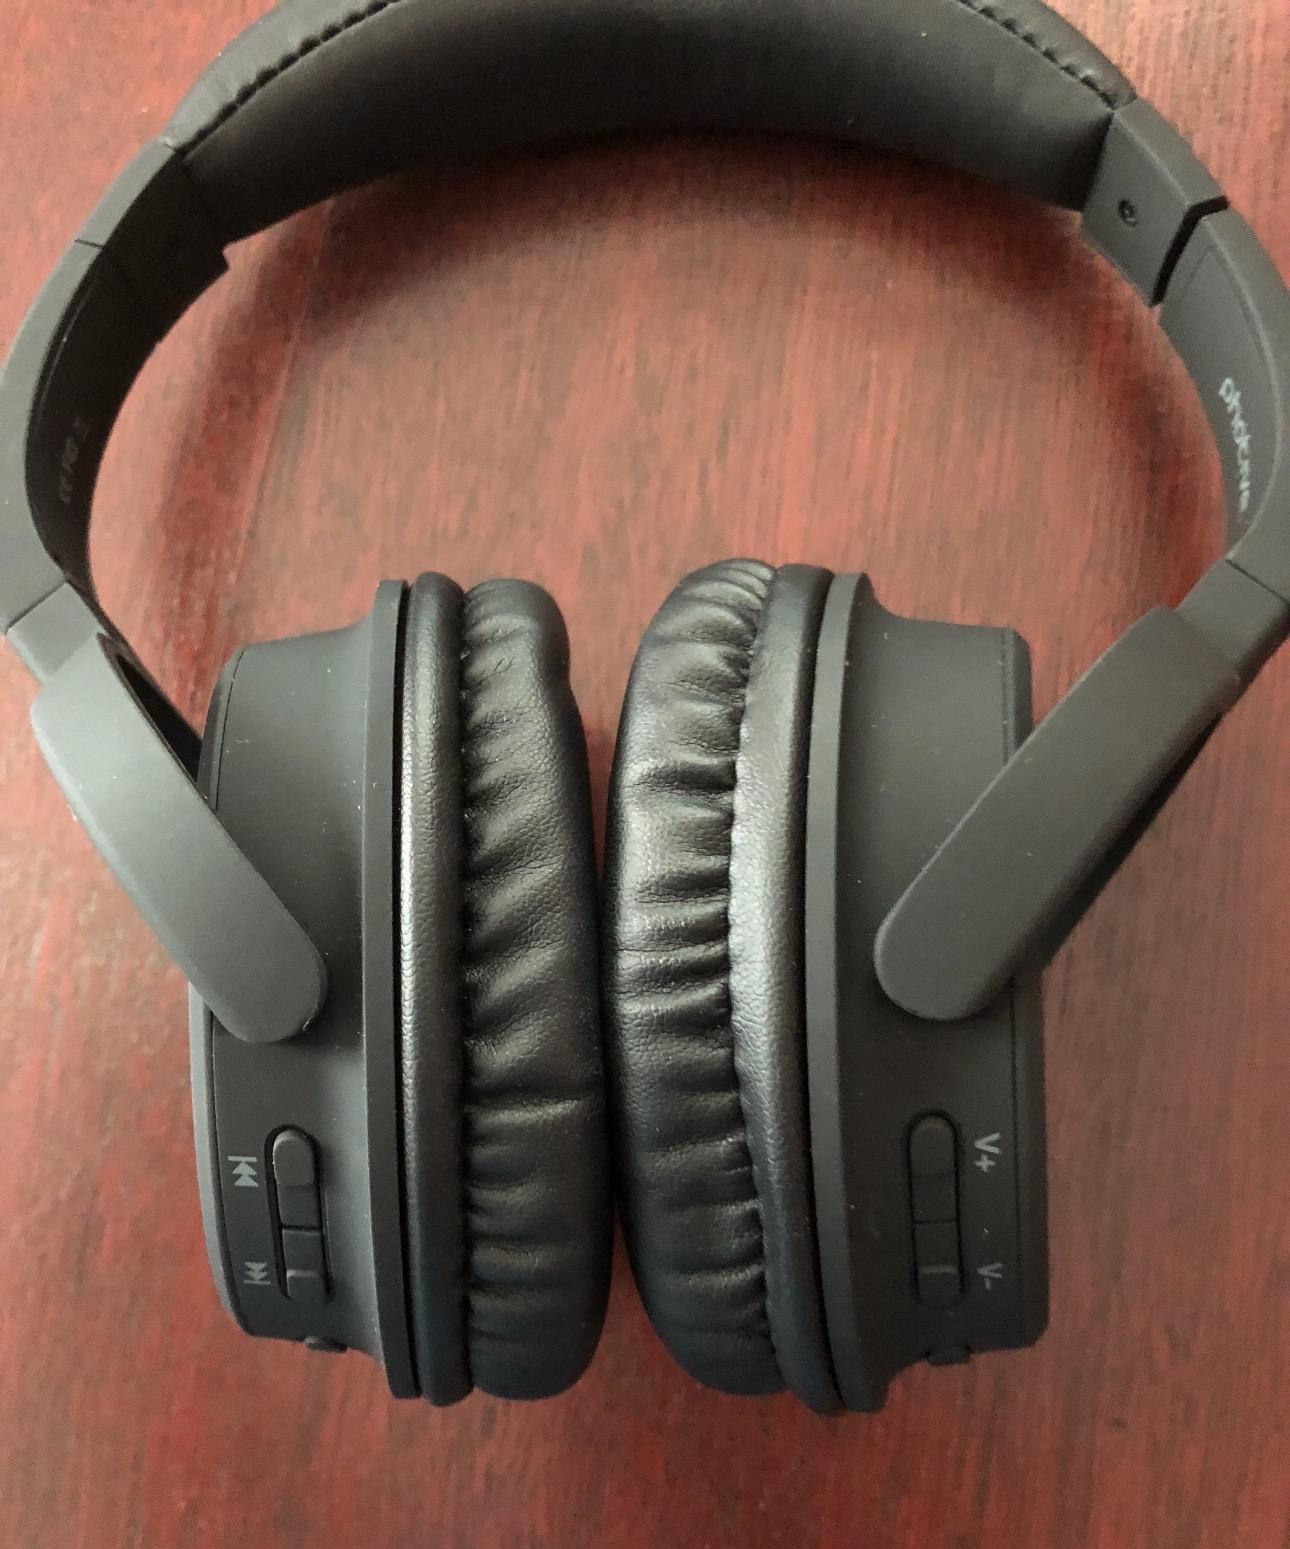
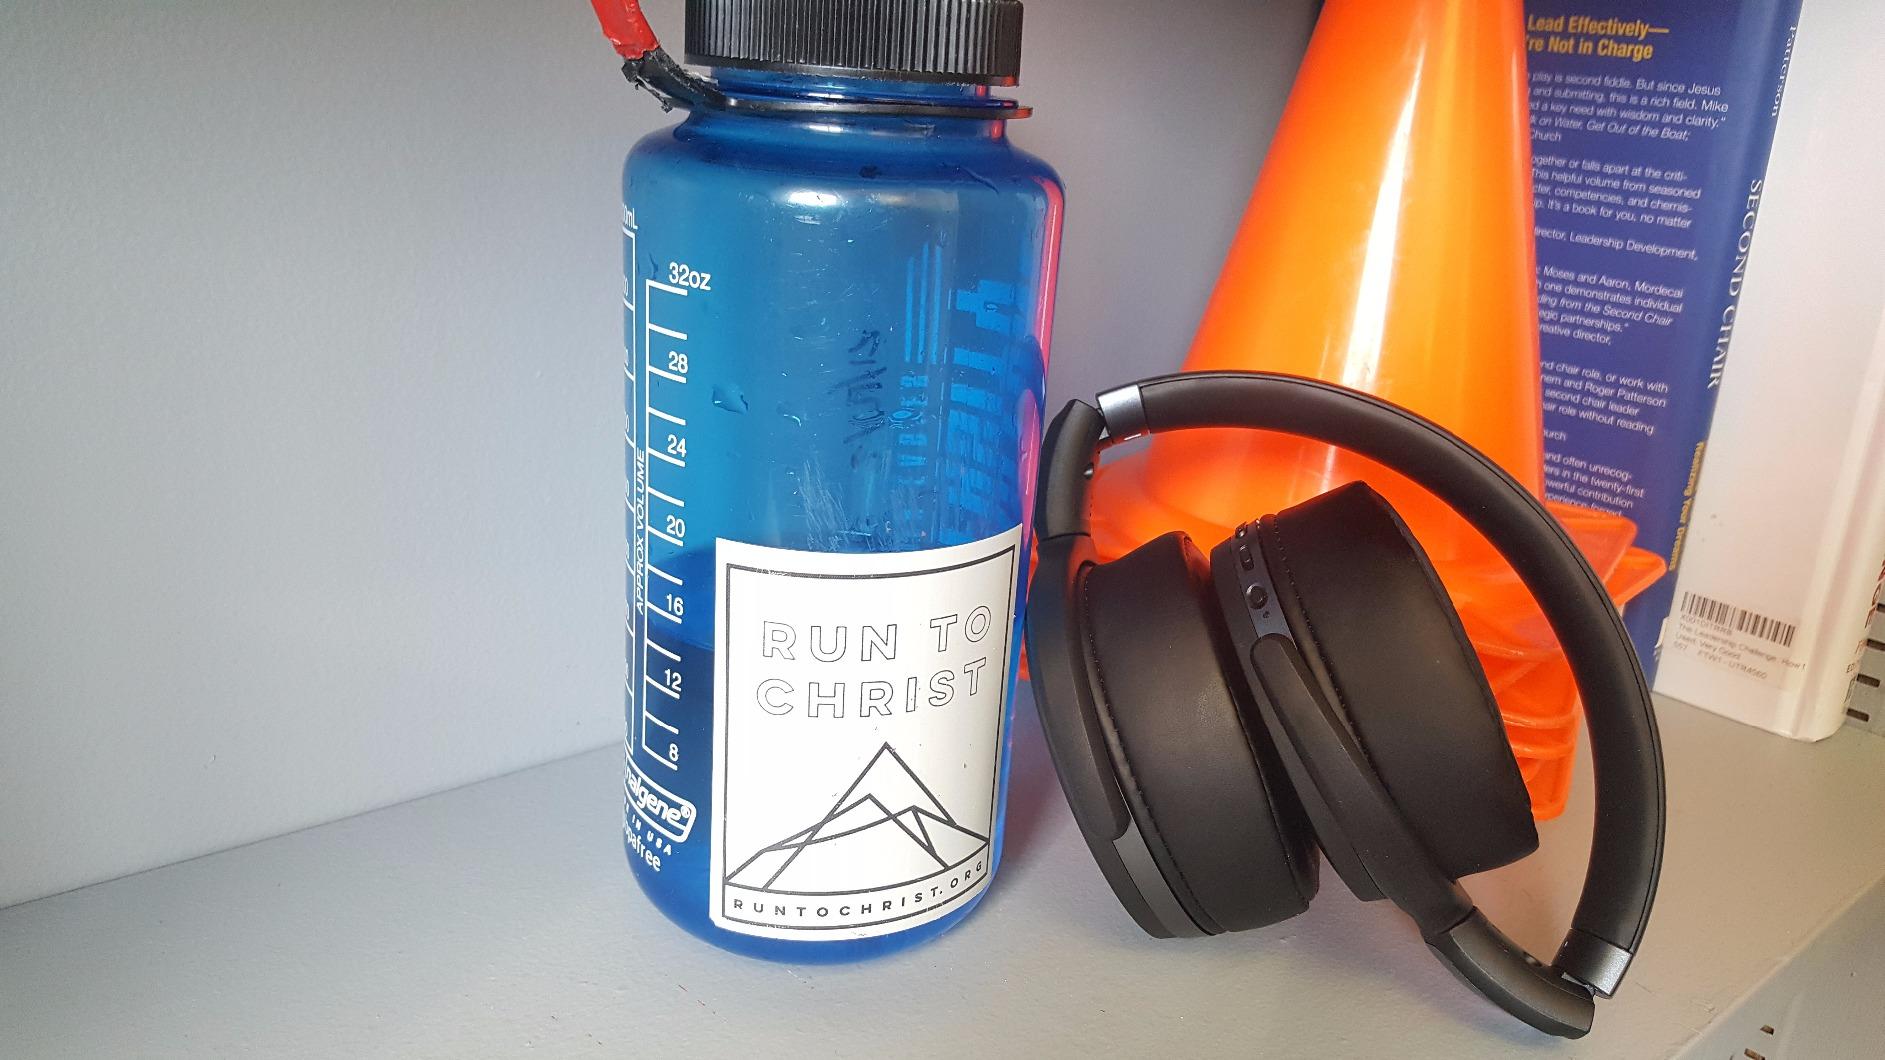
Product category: headphones
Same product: no